Greg Kurstin

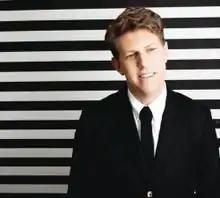

In addition to Clarkson, in 2013 and 2014 Kurstin wrote and produced songs which appeared on albums by Lana Del Rey, Foster the People, Ellie Goulding, Lykke Li, Katy Perry, and Charli XCX. He co-wrote and produced Ellie Goulding's "Burn", which was the number 1 single in the UK for three consecutive weeks, teamed again with Allen, and collaborated with Sia on "1000 Forms of Fear". Her most successful album to date, "1000 Forms of Fear" debuted at number one on the US "Billboard" 200 and charted at number 1 in Australia and Canada and reached the top five charts in Denmark, New Zealand, Norway, Sweden, Switzerland, and the United Kingdom. "1000 Forms of Fear" earned three ARIA Music Awards. Kurstin was nominated for a Record of the Year Grammy for the album's lead single, "Chandelier", and once again nominated as Producer of the Year.